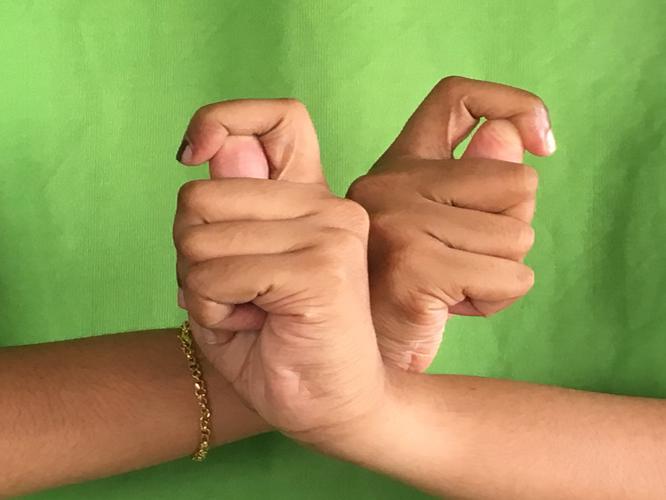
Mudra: Berunda
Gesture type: double_hand